Palestinian airborne arson attacks

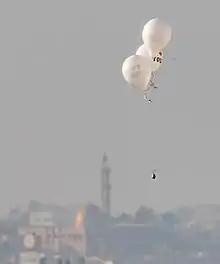
Helium party balloons bearing flammable materials launched from Bureij, Gaza Strip

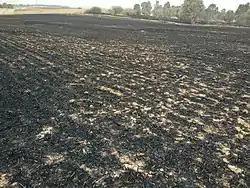
Burned fields by arson kites near Kibbutz Be'eri

The first wave of Palestinian airborne arson attacks on Israel from Gaza Strip using airborne incendiary devices (incendiary balloons, incendiary kites etc.) was launched in May 2018 during the 2018 Gaza border protests. These attacks are taking an advantage of the prevailing westwards winds which propel the airborne devices to Israel. The fires that ensued annihilated distinctive habitats, ecosystems, and agricultural fields.